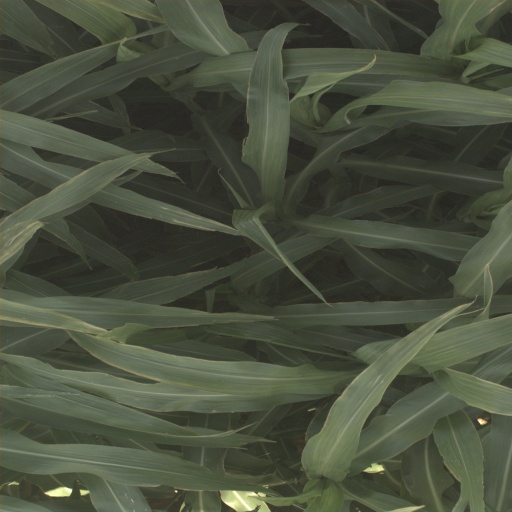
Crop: sorghum